Buyid dynasty

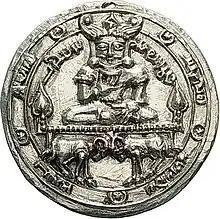
Silver medallion of Adud al-Dawla with Middle Persian legends

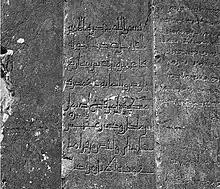
One of the two Arabic inscriptions of Adud al-Dawla in Persepolis

It is uncertain why the Buyids did not promote the use of New Persian. According to the historians Edmund Herzig and Sarah Stewart in their book "Early Islamic Iran" (2011), it may have been due to three factors; the Buyids had been influenced during their stay in Baghdad and thus aspired to be important supporters of Arabic writing; New Persian may have been discouraged by the Zoroastrian priests, who still wrote in Middle Persian in regions such as Fars; New Persian may have been very different/at odds with the dialects of western Iran, and was only mostly welcomed in eastern Iran.